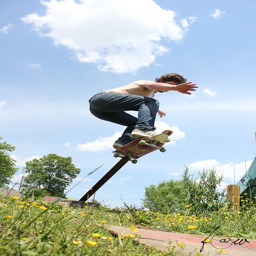
The young man is practicing his tricks on his skateboard.
A man on a skateboard that is up in the air.
A man riding a skateboard into the air under a blue cloudy sky.
A boy jumping in the air on his skateboard over a wooden plank.
A man skateboards over a hill by jumping over the top